Golondaaj

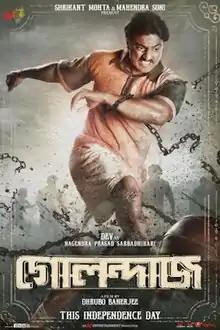
Theatrical release poster

Golondaaj is a 2021 Indian Bengali-language epic period biographical sports drama film directed by Dhrubo Banerjee and produced by Shrikant Mohta and Mahendra Soni under the banner of SVF. The film stars Dev, Alexx O'Nell, Anirban Bhattacharya, Ishaa Saha, Indrasish Roy, John Bhattacharya, Mirchi Agni and Srikanta Acharya. It is based on the life of Nagendra Prasad Sarbadhikari, who is known as the "Father of Indian football". The film emerged as blockbuster at the box-office. At the 5th Filmfare Awards Bangla, Dhrubo Banerjee won "Best Screenplay" award for "Golondaaj".